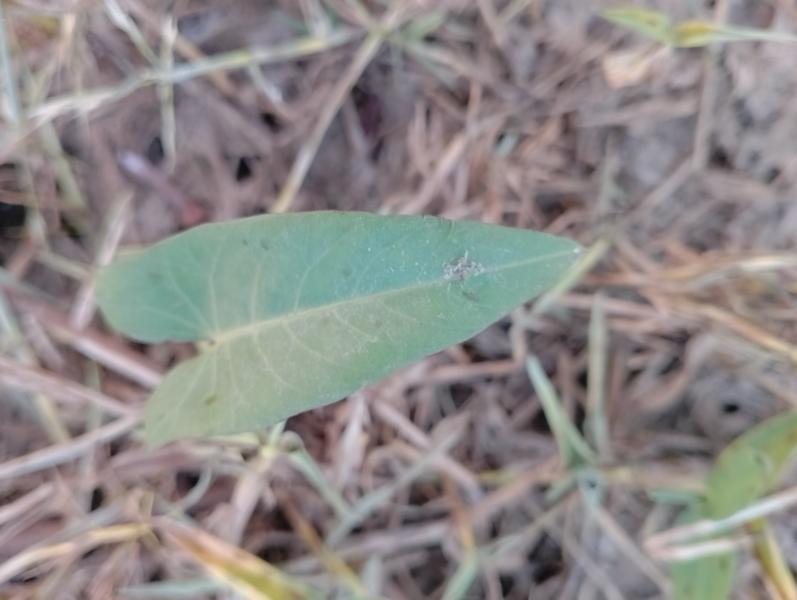
Weed species: Ipomoea aquatic